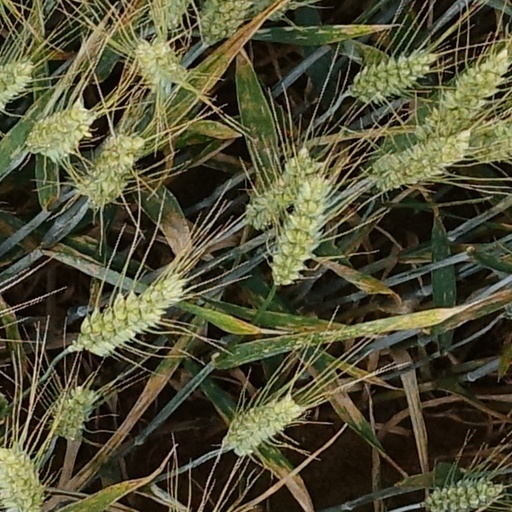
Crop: wheat